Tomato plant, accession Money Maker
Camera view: tilt-top (135 deg); turntable rotation: 0 degrees
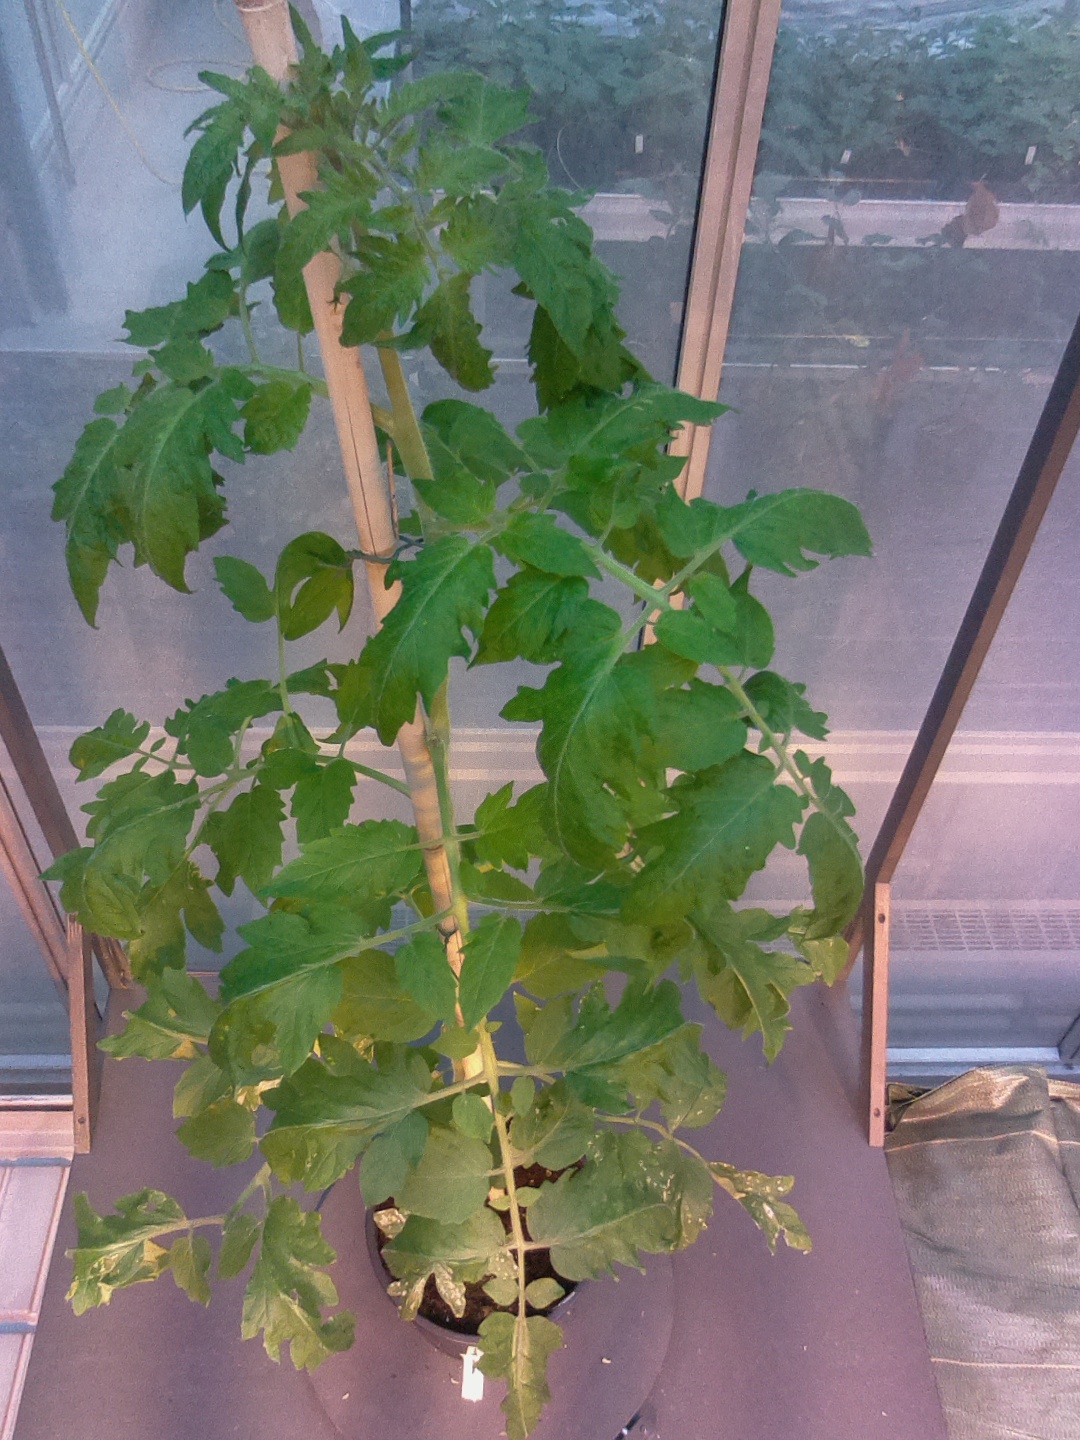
BBCH growth stage 55: 5 inflorescences visible